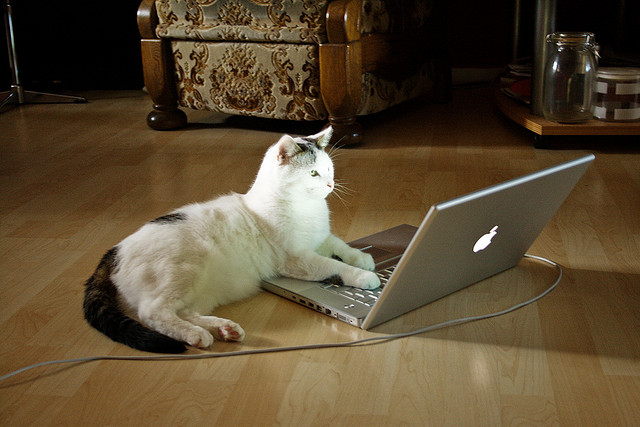
user: Given an image and a question. Answer the question in a short answer. Question: Who really uses this? Short Answer:
assistant: human